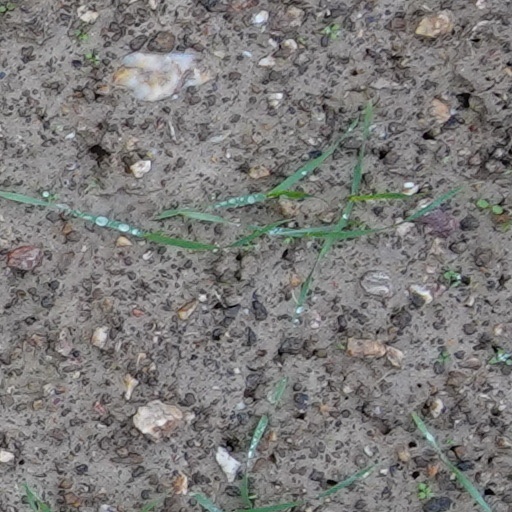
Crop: wheat